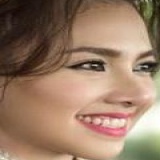
diễn viên Đinh Ngọc Diệp